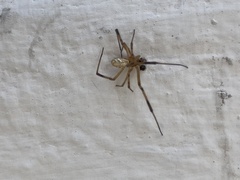
Species: Lactrodectus_hesperus